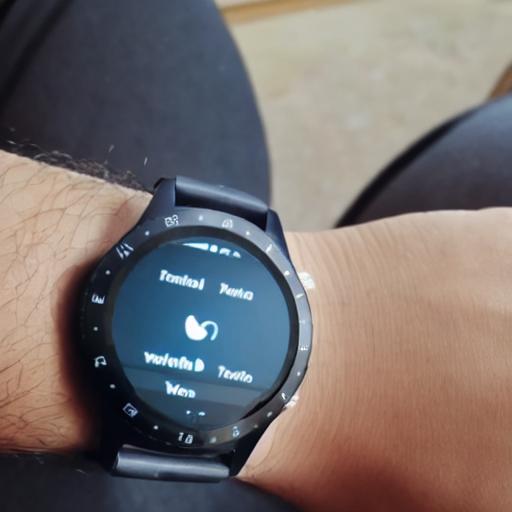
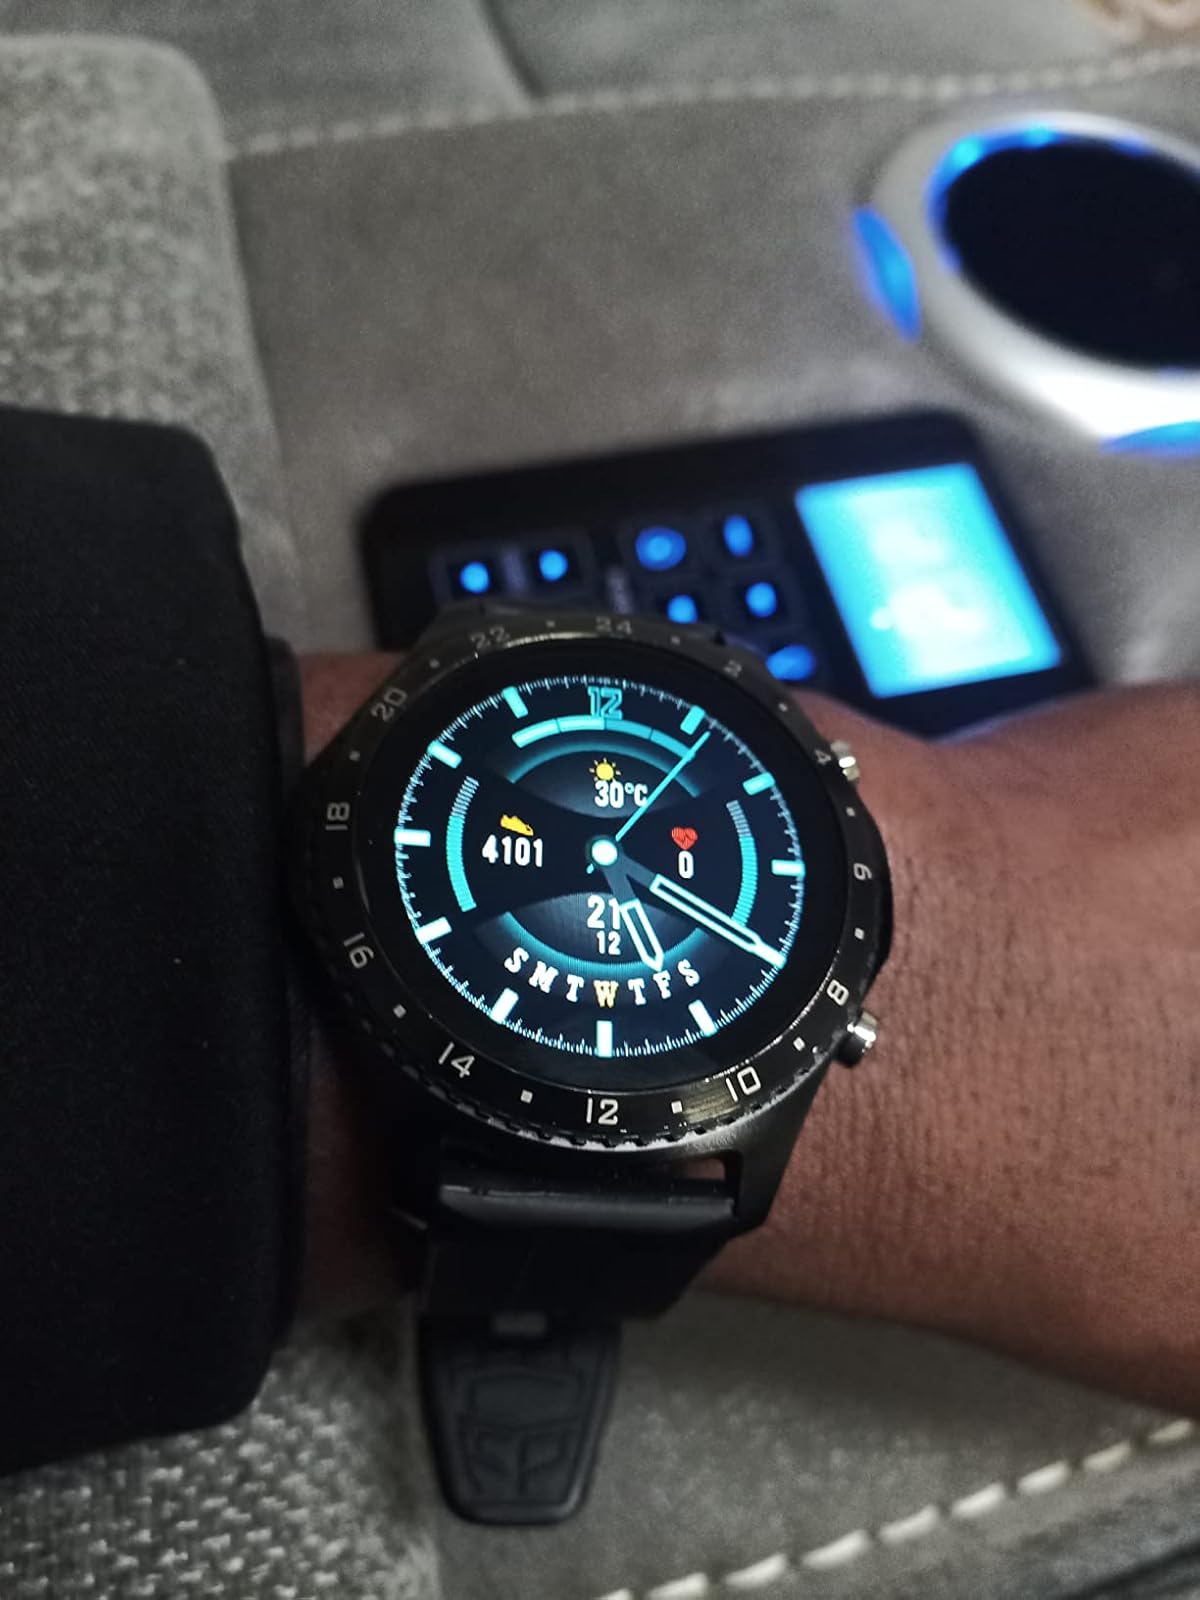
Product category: smartwatch
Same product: no